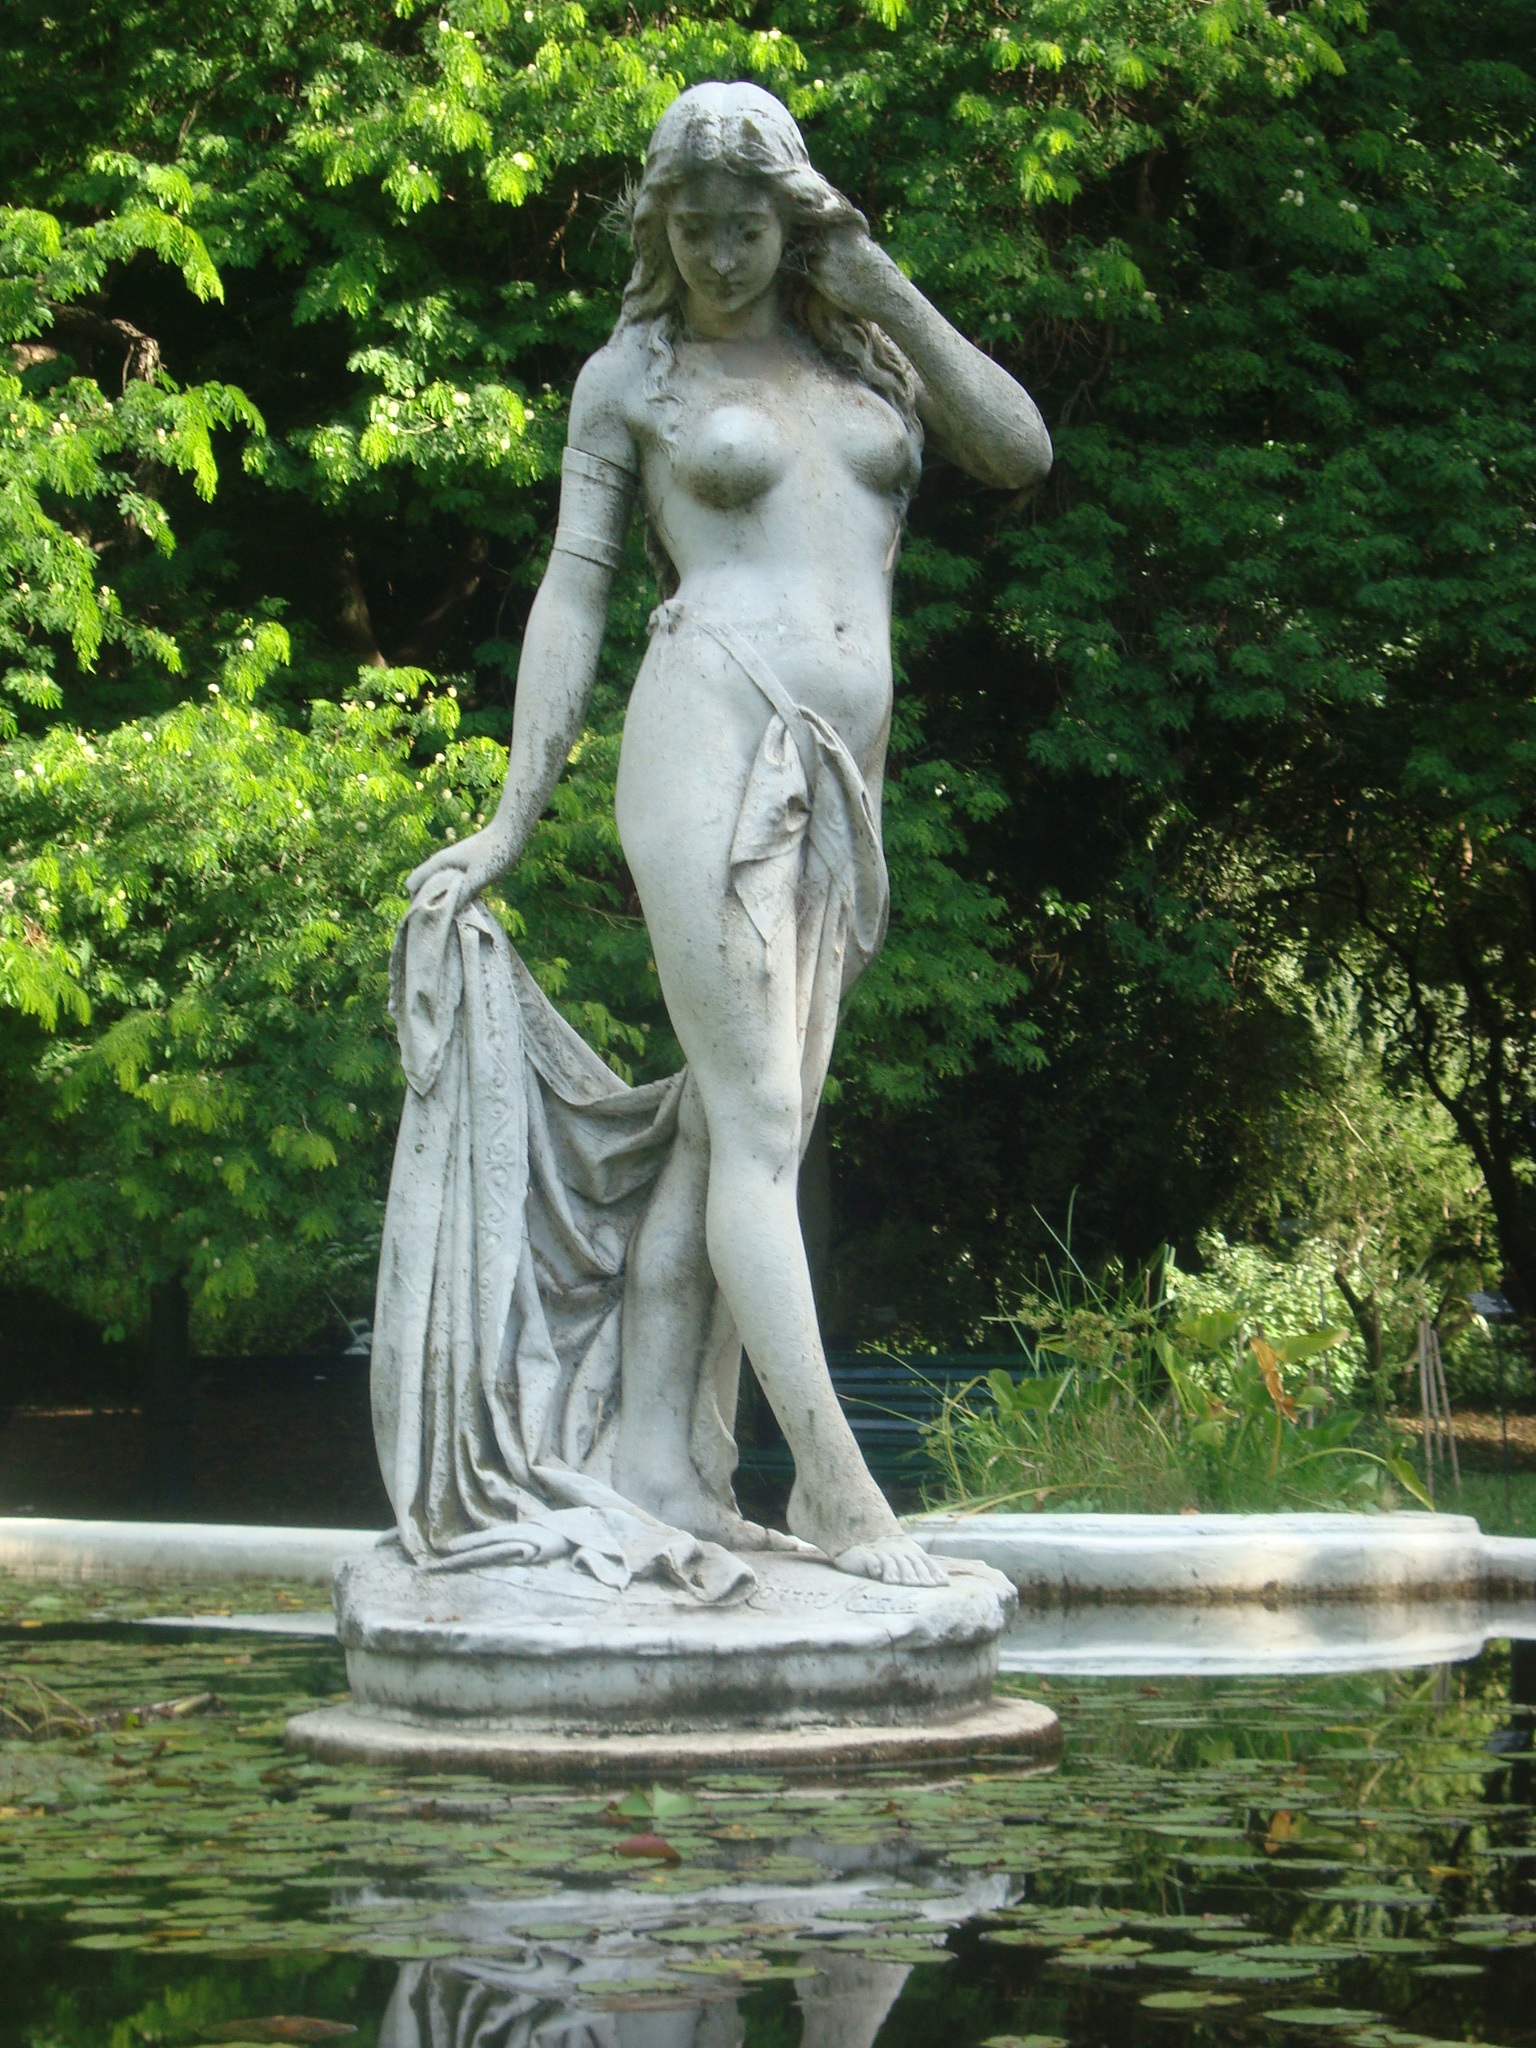
landscape, monument, foliage, statue, park, garden, sculpture, art, women, source, fountain, argentina, botanical garden, naked, water feature, stone carving, buenos aires